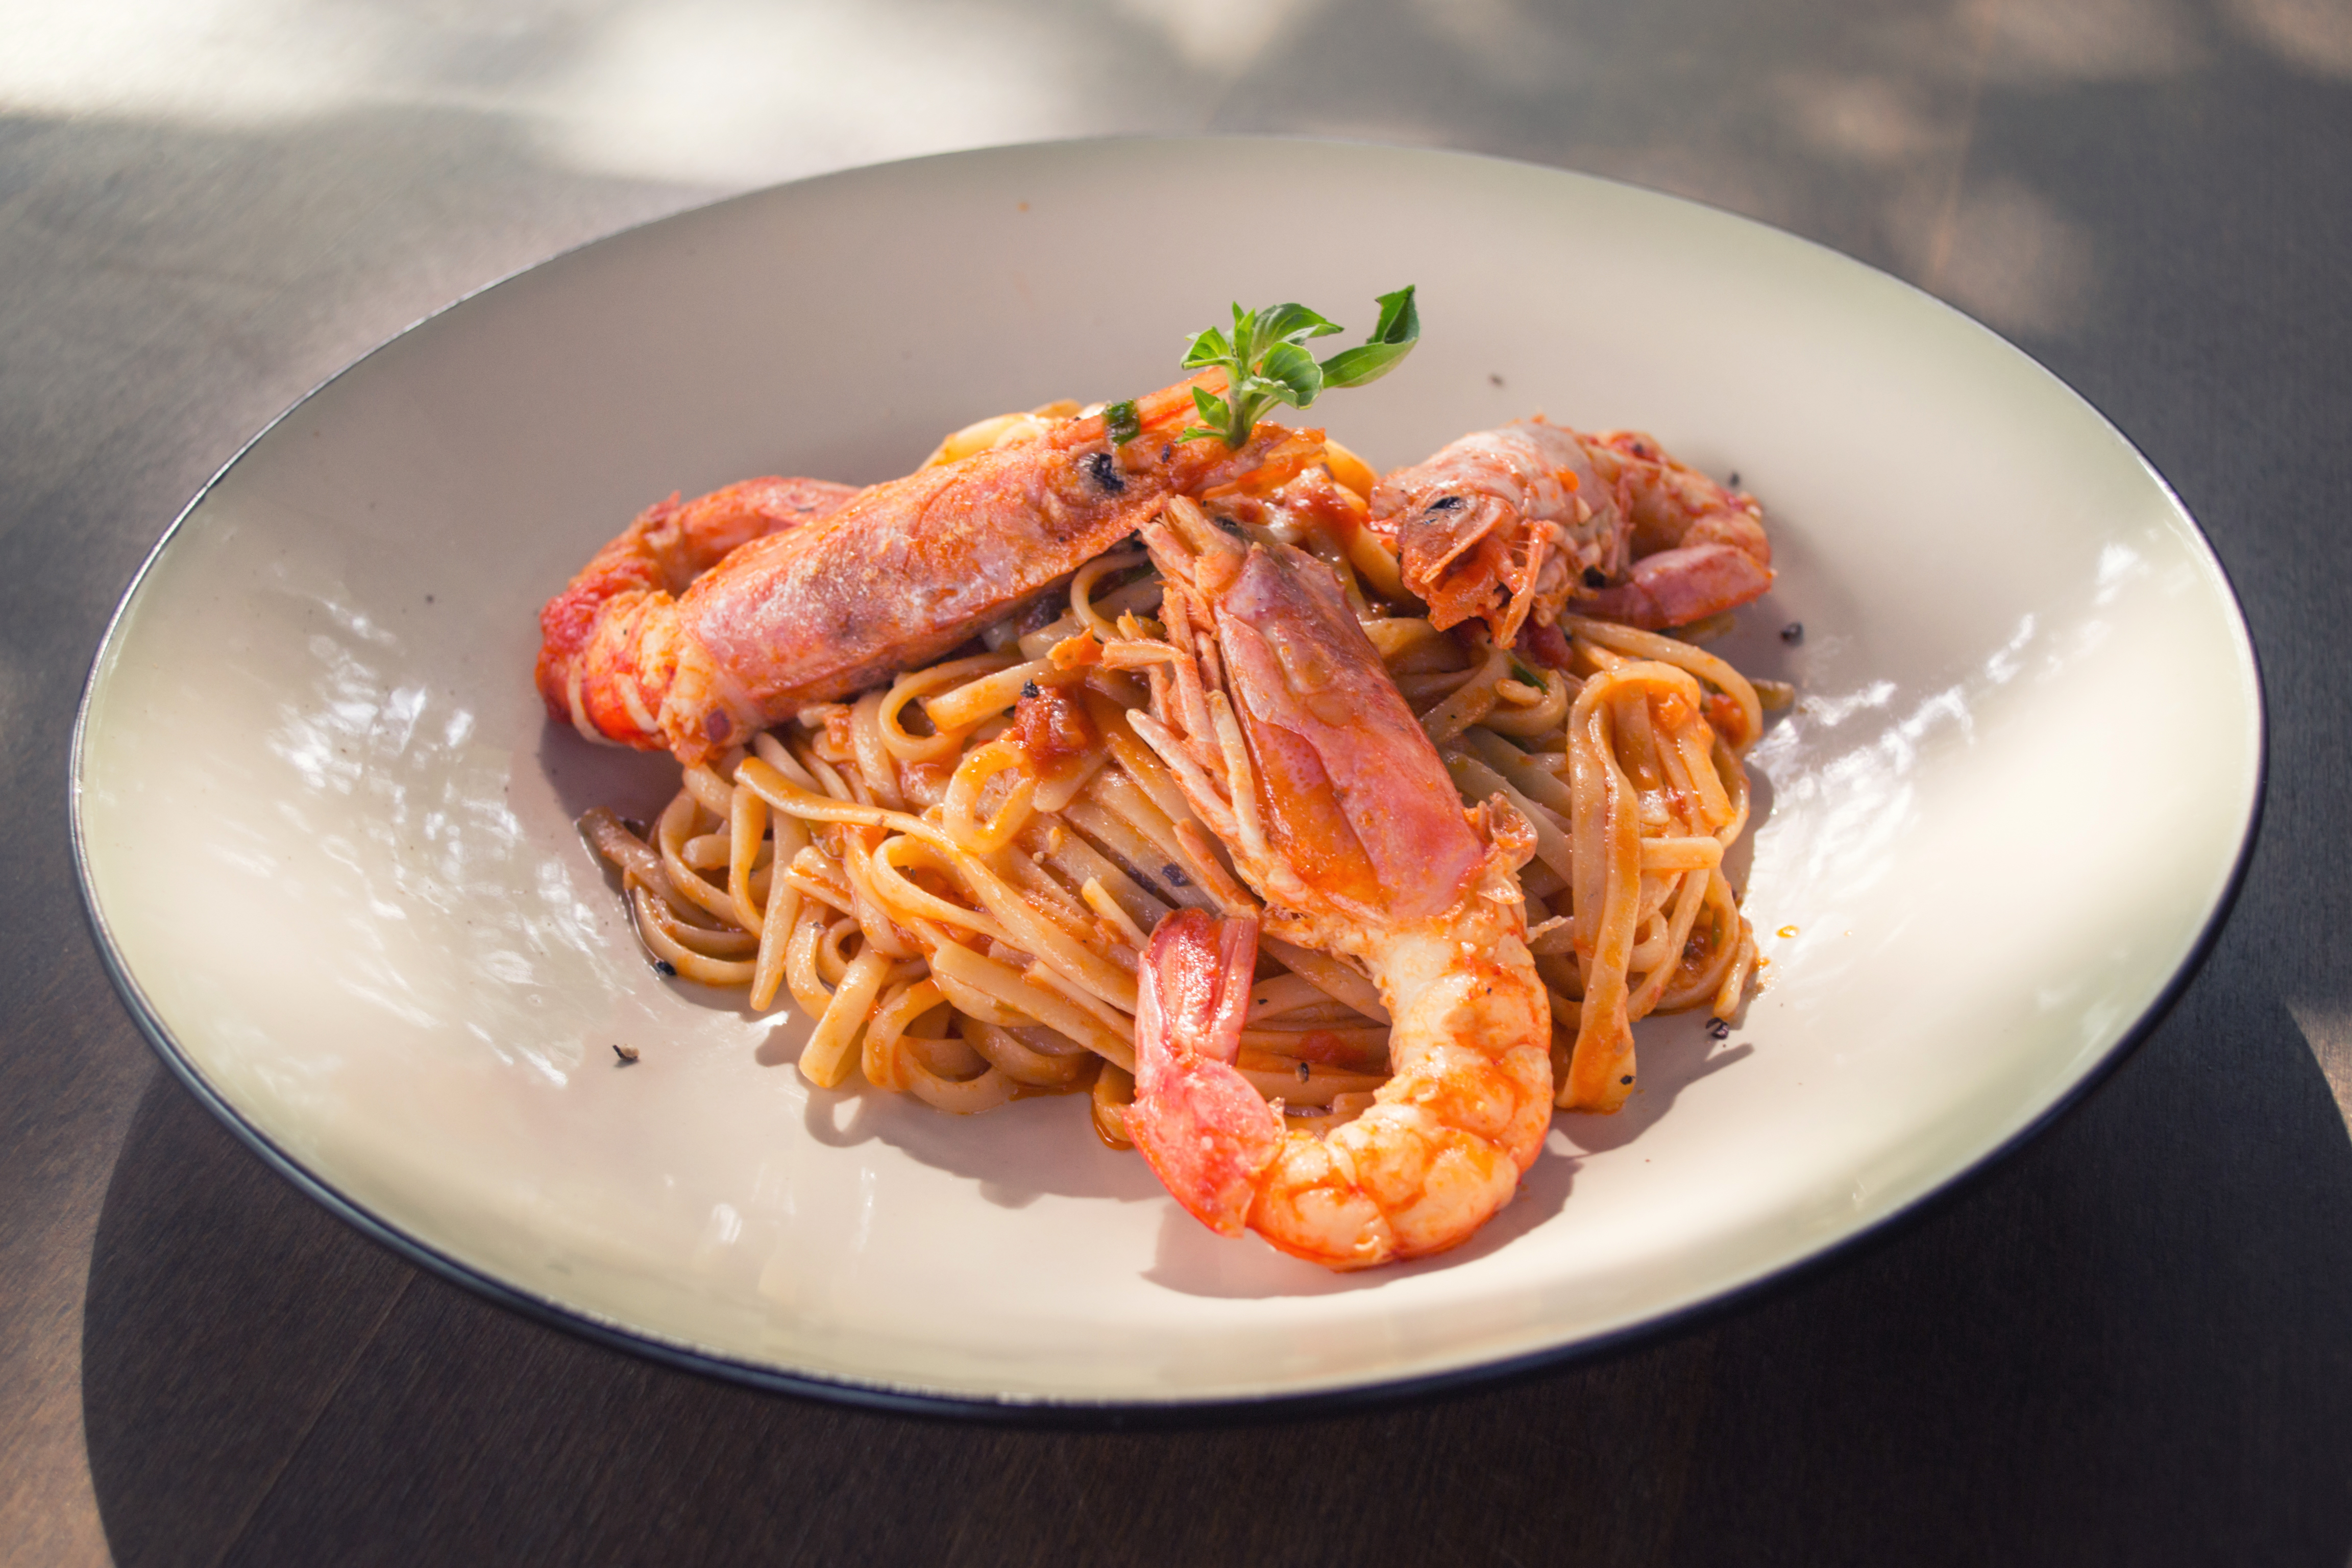
dish, food, seafood, recipe, cuisine, pasta, shrimp, spaghetti, thai food, italian food, scampi, carbonara, animal source foods, european food, southeast asian food, capellini, linguine, naporitan, spaghetti alla puttanesca, taglierini, fra diavolo sauce